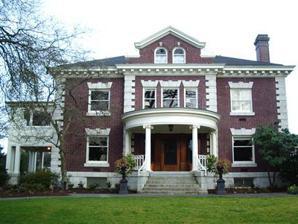
Building: Hill-Crest
Country: United States of America
Year built: 1907
Official residence in Washington, United States Hill-Crest 2015 Hill-Crest General information Type official residence Address 808 36th Avenue East Town or city Seattle, Washington Country United States Coordinates 47°37′35.5″N 122°17′10.7″W / 47.626528°N 122.286306°W / 47.626528; -122.286306 Current tenants Ana Mari Cauce Groundbreaking 1907 Owner University of Washington Technical details Size 12,800 square feet (1,190 m 2 ) Lifts/elevators 1 Grounds 1.4 acres (0.57 ha) Other information Number of rooms 35 Hill-Crest (sometimes known as the "Walker-Ames Mansion" or "the 808 House") is the official residence of the president of the University of Washington . As of 2013 it was the single most valuable public university presidential residence in the United States . History Built in 1907 by lumber baron Edwin Ames and his wife, the heiress Maud Walker Ames, Hill-Crest was in 1931 bequeathed to the University of Washington, along with most of the rest of the substantial  Walker-Ames fortune. The university took possession of the property in 1932 with president Lyle Spencer becoming the mansion's first university occupant. The conditions of the bequest require the president of the university maintain permanent residence in the home and a 2006 request by president Mark Emmert to maintain a separate residence was rejected by the university's board of regents‍—‌despite a flooded basement and other problems with the property‍—‌as it would have forced the university to sell the house. In the early 2000s the property underwent an $800,000 renovation, following which a $2 million endowment was established by former football player Jim Houston to guarantee its perpetual upkeep. University president Michael K. Young was married at Hill-Crest in 2011. Previous presidential residences The University president's first residence was a wood frame structure located between Fourth Avenue and Fifth Avenue in downtown Seattle. It was occupied from 1861 to 1895. The former New York Pavilion of the Alaska-Yukon-Pacific Exposition was subsequently renovated to serve as the seat of the president, which it continued to do until 1927 when it was converted for use as academic space. An interior space at Hill-Crest pictured in 1912 Property Hill-Crest has 35 rooms, as well as an elevator and a pipe organ , and sits on 1.4 acres (0.57 ha) overlooking Lake Washington . The total interior footprint is 12,800 square feet (1,190 m 2 ); interiors are decorated in wood paneling, principally Douglas fir and Honduran mahogany . There is a separate carriage house . Hill-Crest's approximate market value, in 2013, was $8.5 million making it then the single most expensive public university presidential residence in the United States and more valuable than the Washington Governor's Mansion . The facility is maintained by a full-time, non-residential staff which includes a major domo , chef, gardener, and housekeeper. See also List of University of Washington Presidents References